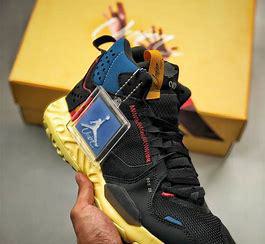
Brand: Jordan
Model: Delta